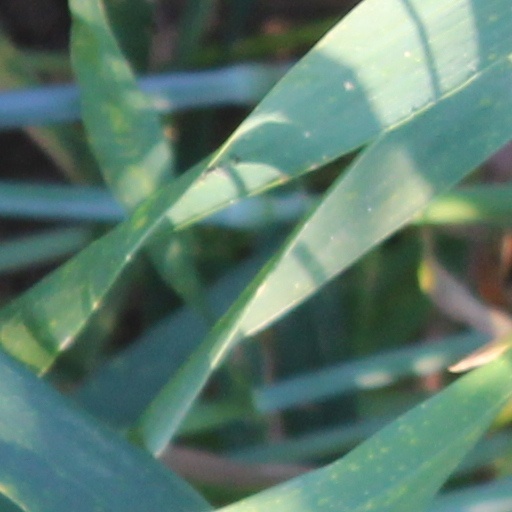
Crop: wheat